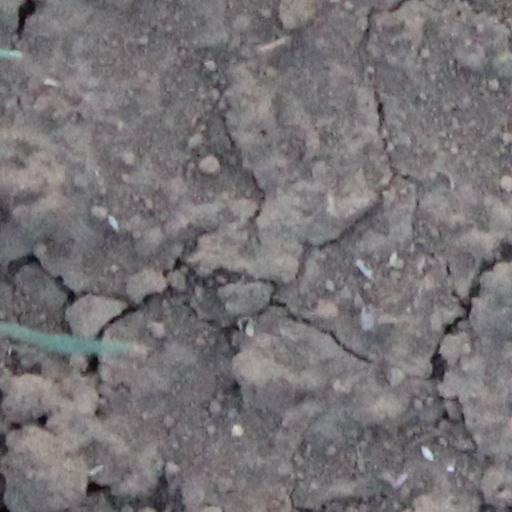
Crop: wheat